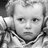
Emotion: sad